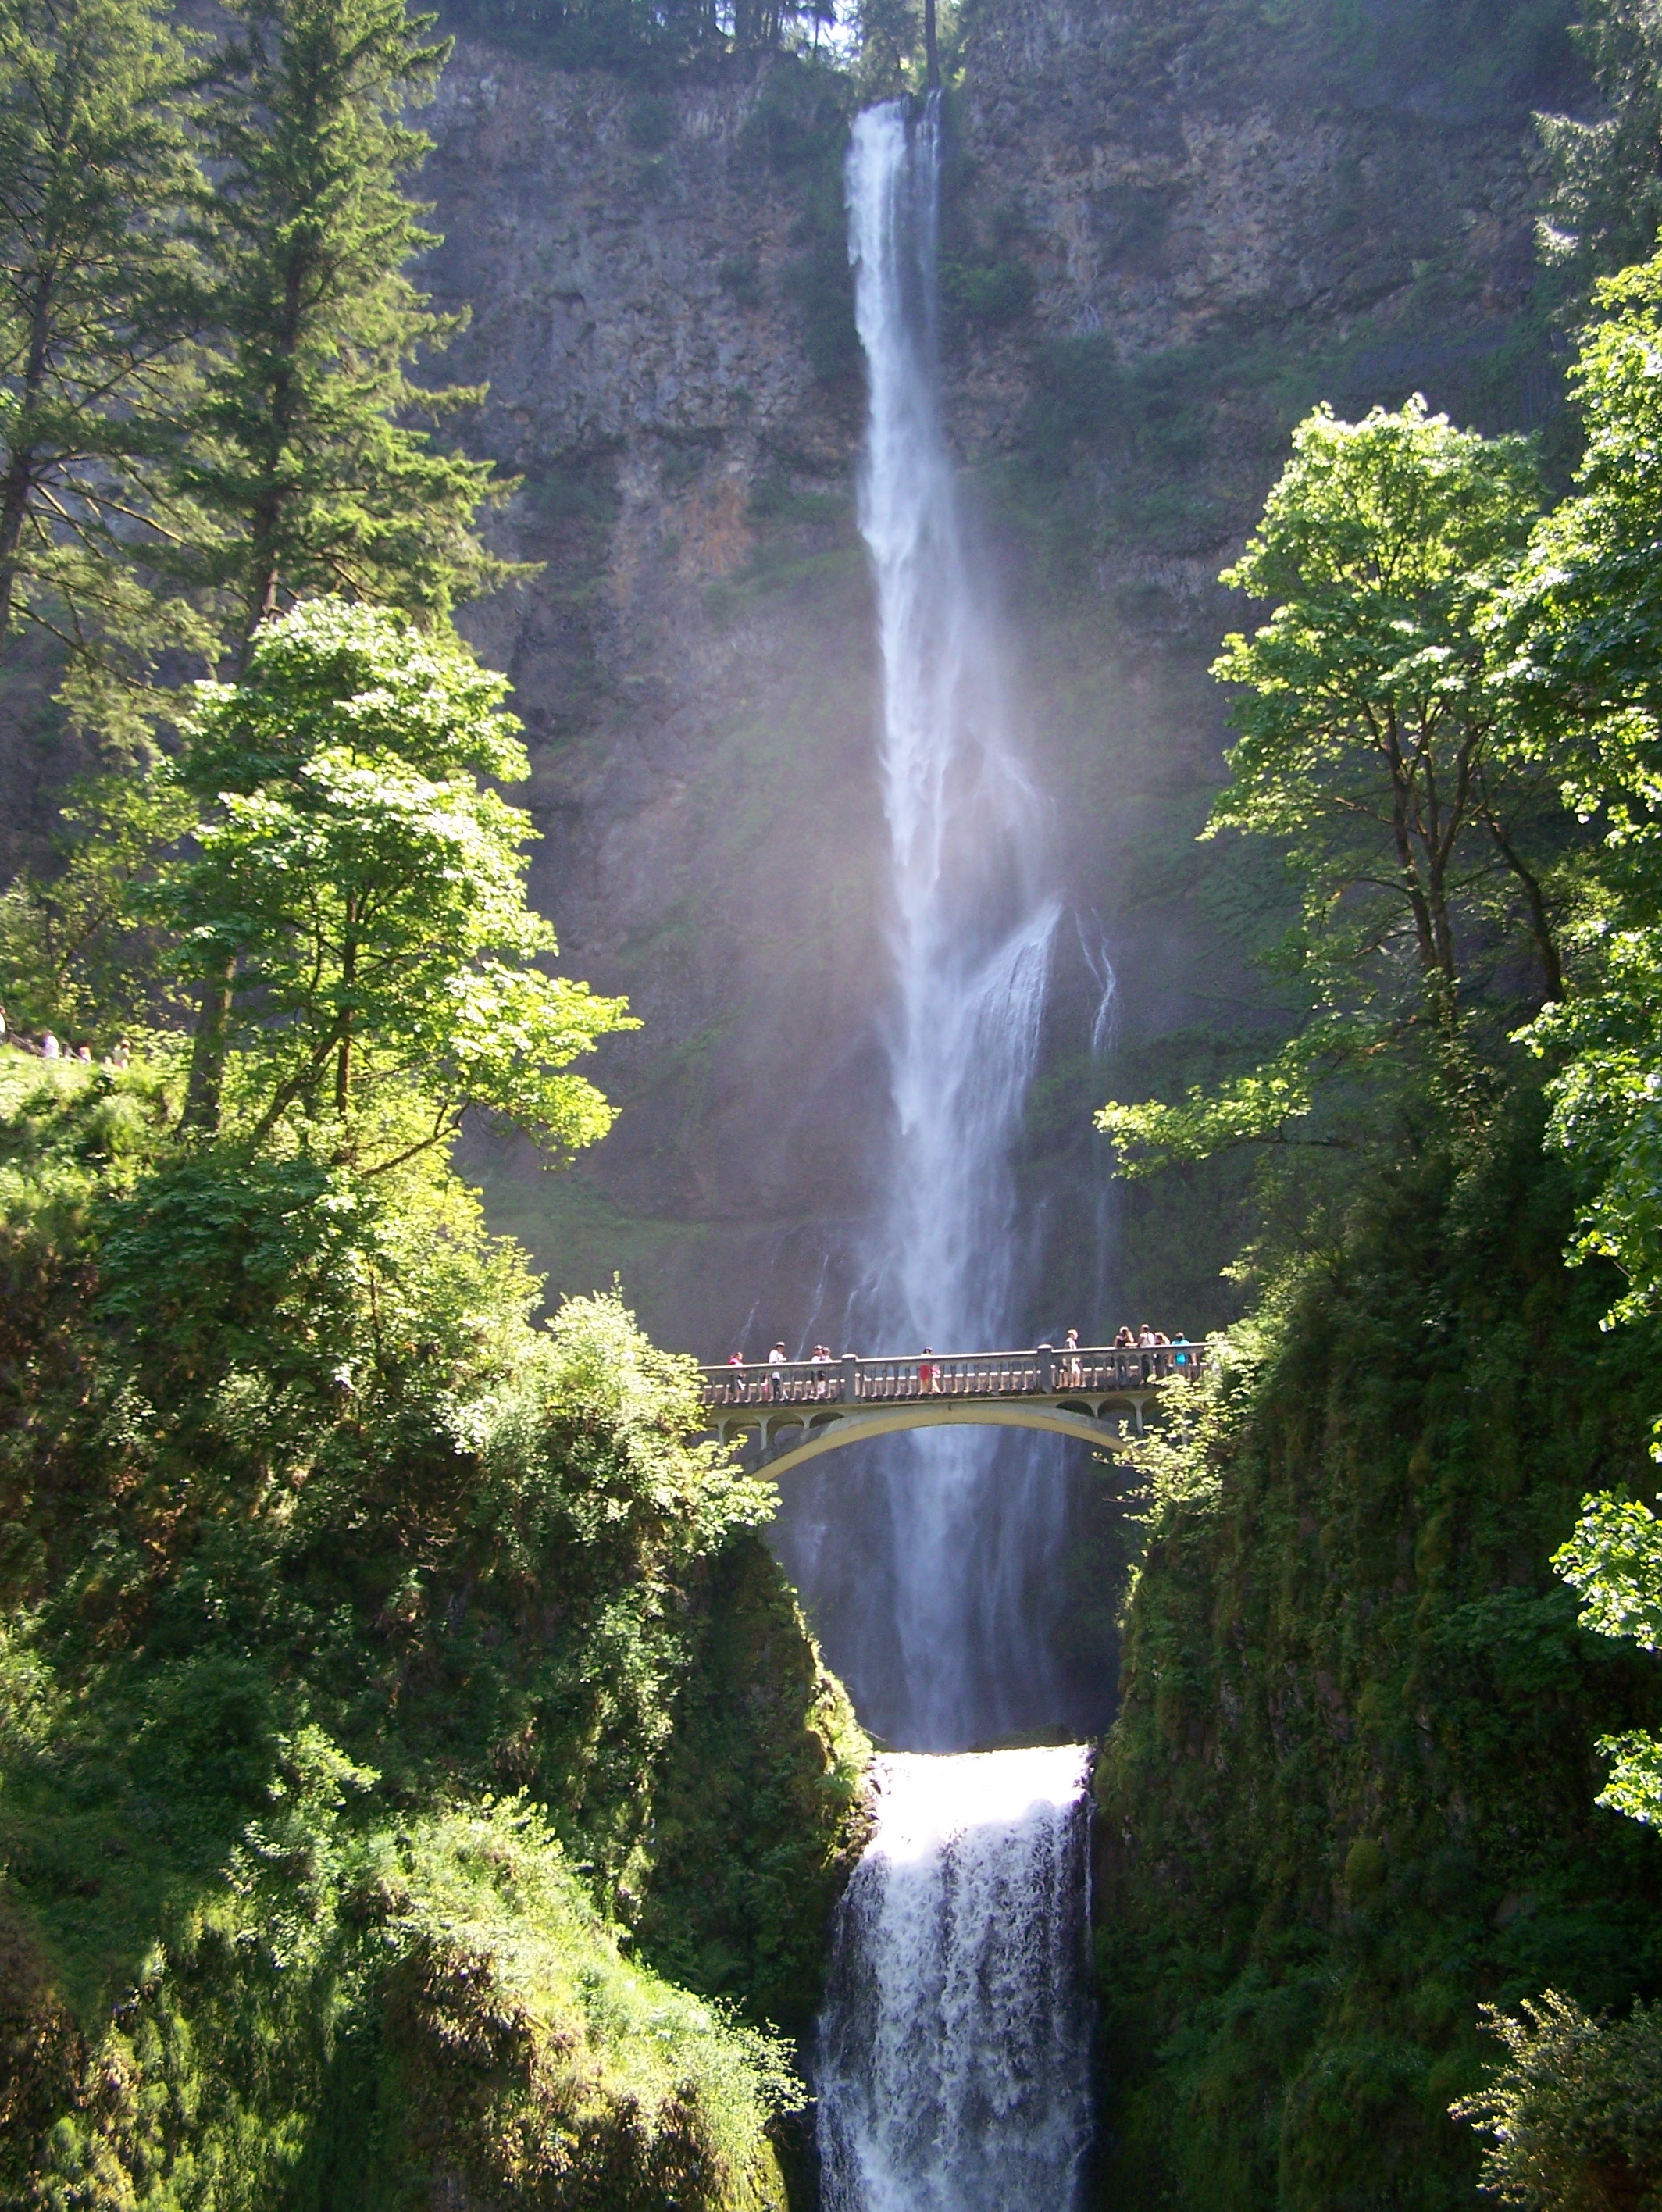
tree, forest, waterfall, bridge, body of water, rainforest, ravine, wasserfall, water feature, watercourse, multnomah, multnomah falls